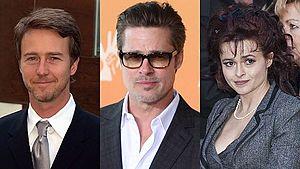
Fight Club [faɪt klʌb] est un film américain de David Fincher, sorti en 1999 et adapté du roman éponyme de Chuck Palahniuk publié en 1996. Le narrateur est un homme qui, trouvant peu de satisfaction dans son activité professionnelle et sa vie en général, crée avec l'énigmatique Tyler Durden, personnage anticonformiste, un club de combats clandestins permettant à ses membres d'évacuer leur mal-être par la violence. Le film a pour interprètes principaux Edward Norton, Brad Pitt et Helena Bonham Carter.